Stijn Spierings

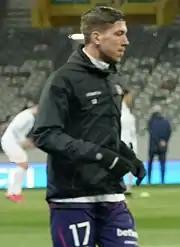
Spierings during training with Toulouse in 2022

Born in Alkmaar, Spierings began his youth career and professional career with his local team AZ. Having broken into the first team he played on just two occasions in his first season, against PSV and Excelsior. He was then loaned to Sparta Rotterdam and played a role in their successful campaign to get promoted from the Eerste Divisie. At the end of that season Spierings signed a permanent deal with the club and has played in the youth team.